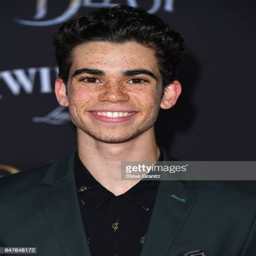
actor arrives a the premiere